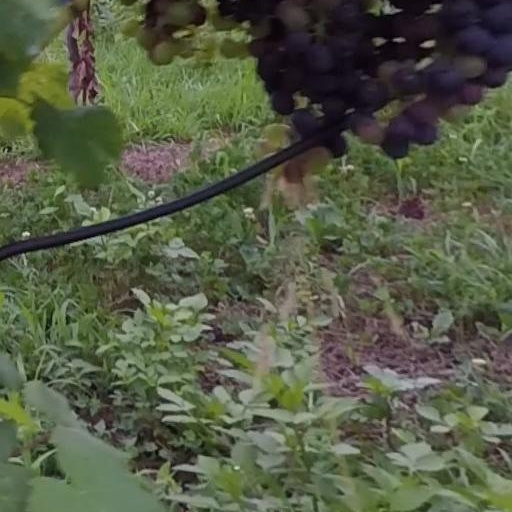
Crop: grape